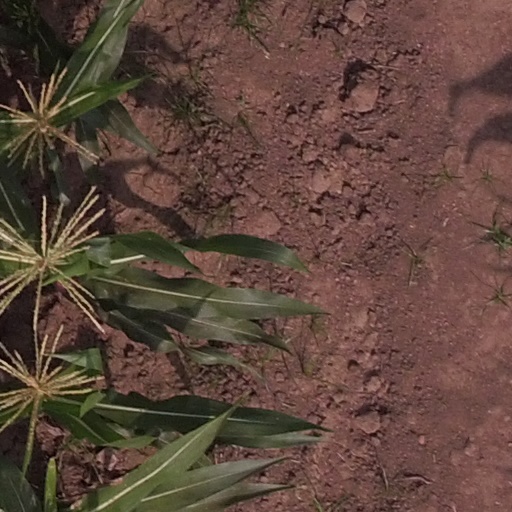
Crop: maize; corn